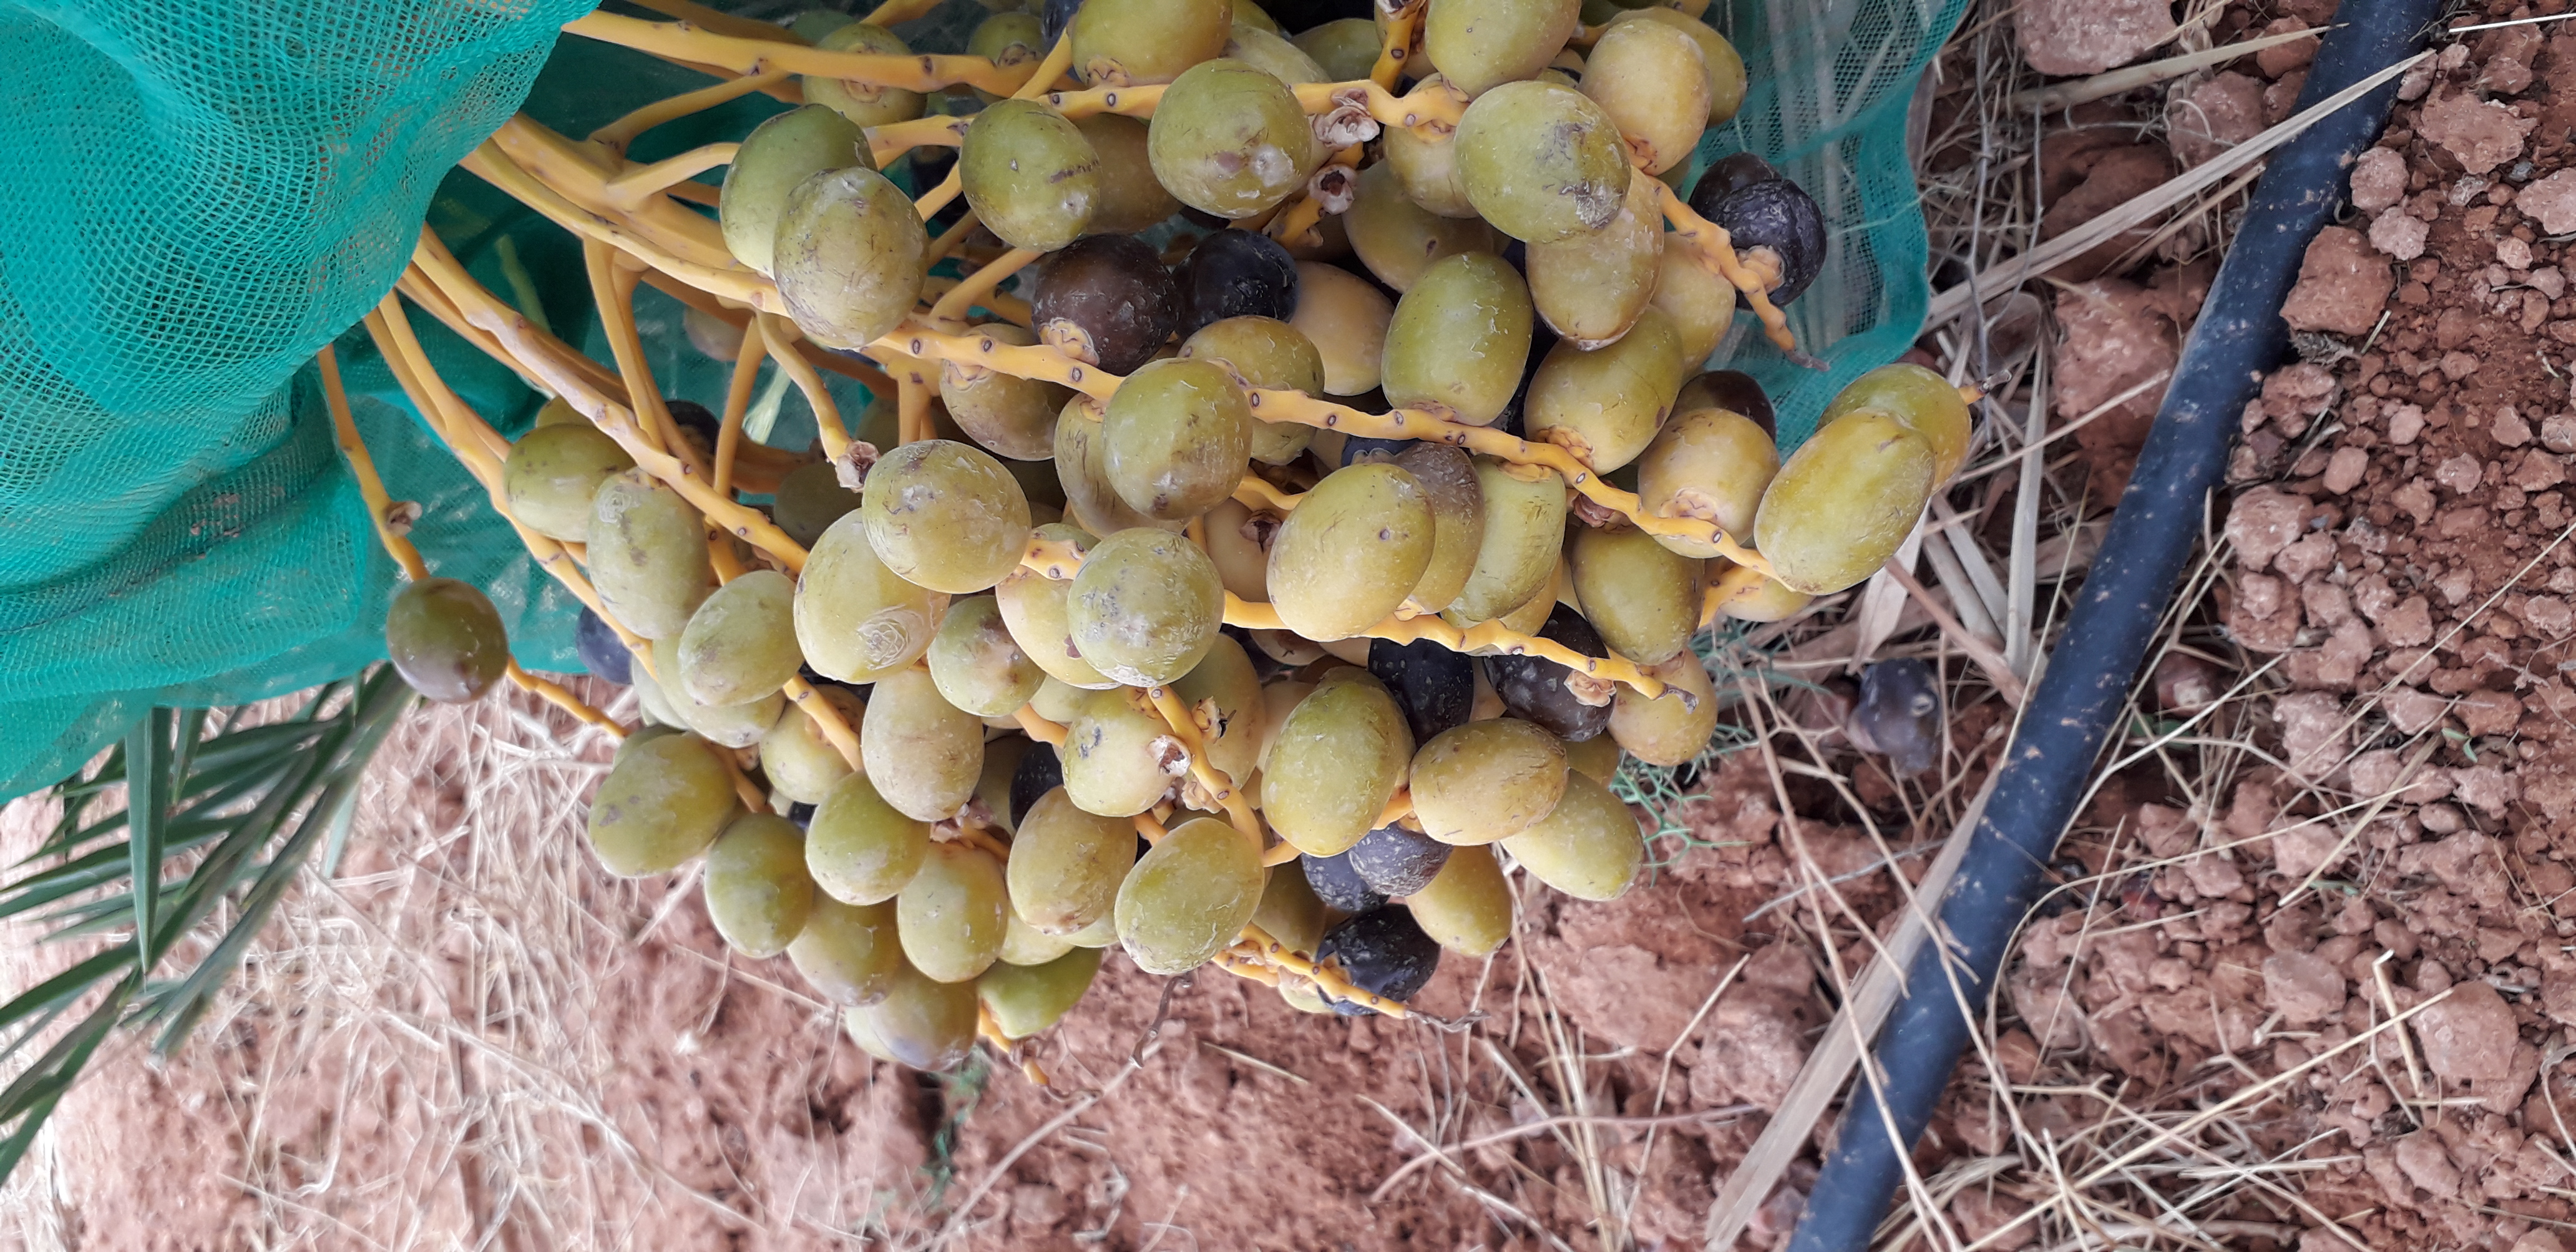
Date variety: kholt